Demolition (TV series)

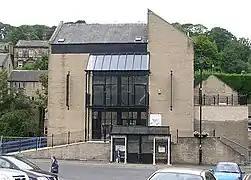
Lodge's supermarket

Eight of the twelve buildings were built with brutalist architecture.